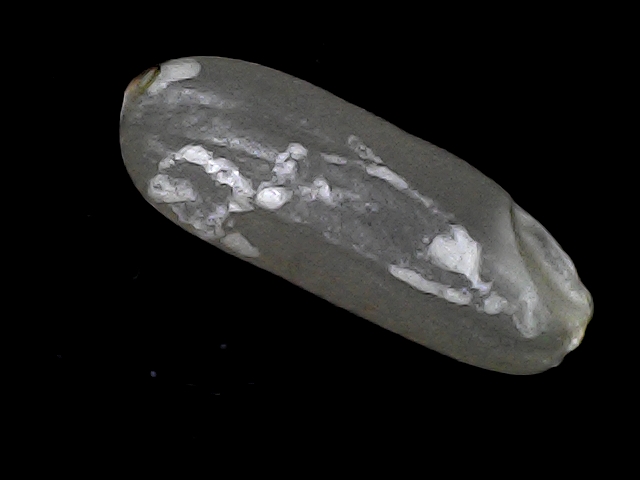
Rice variety: BD30